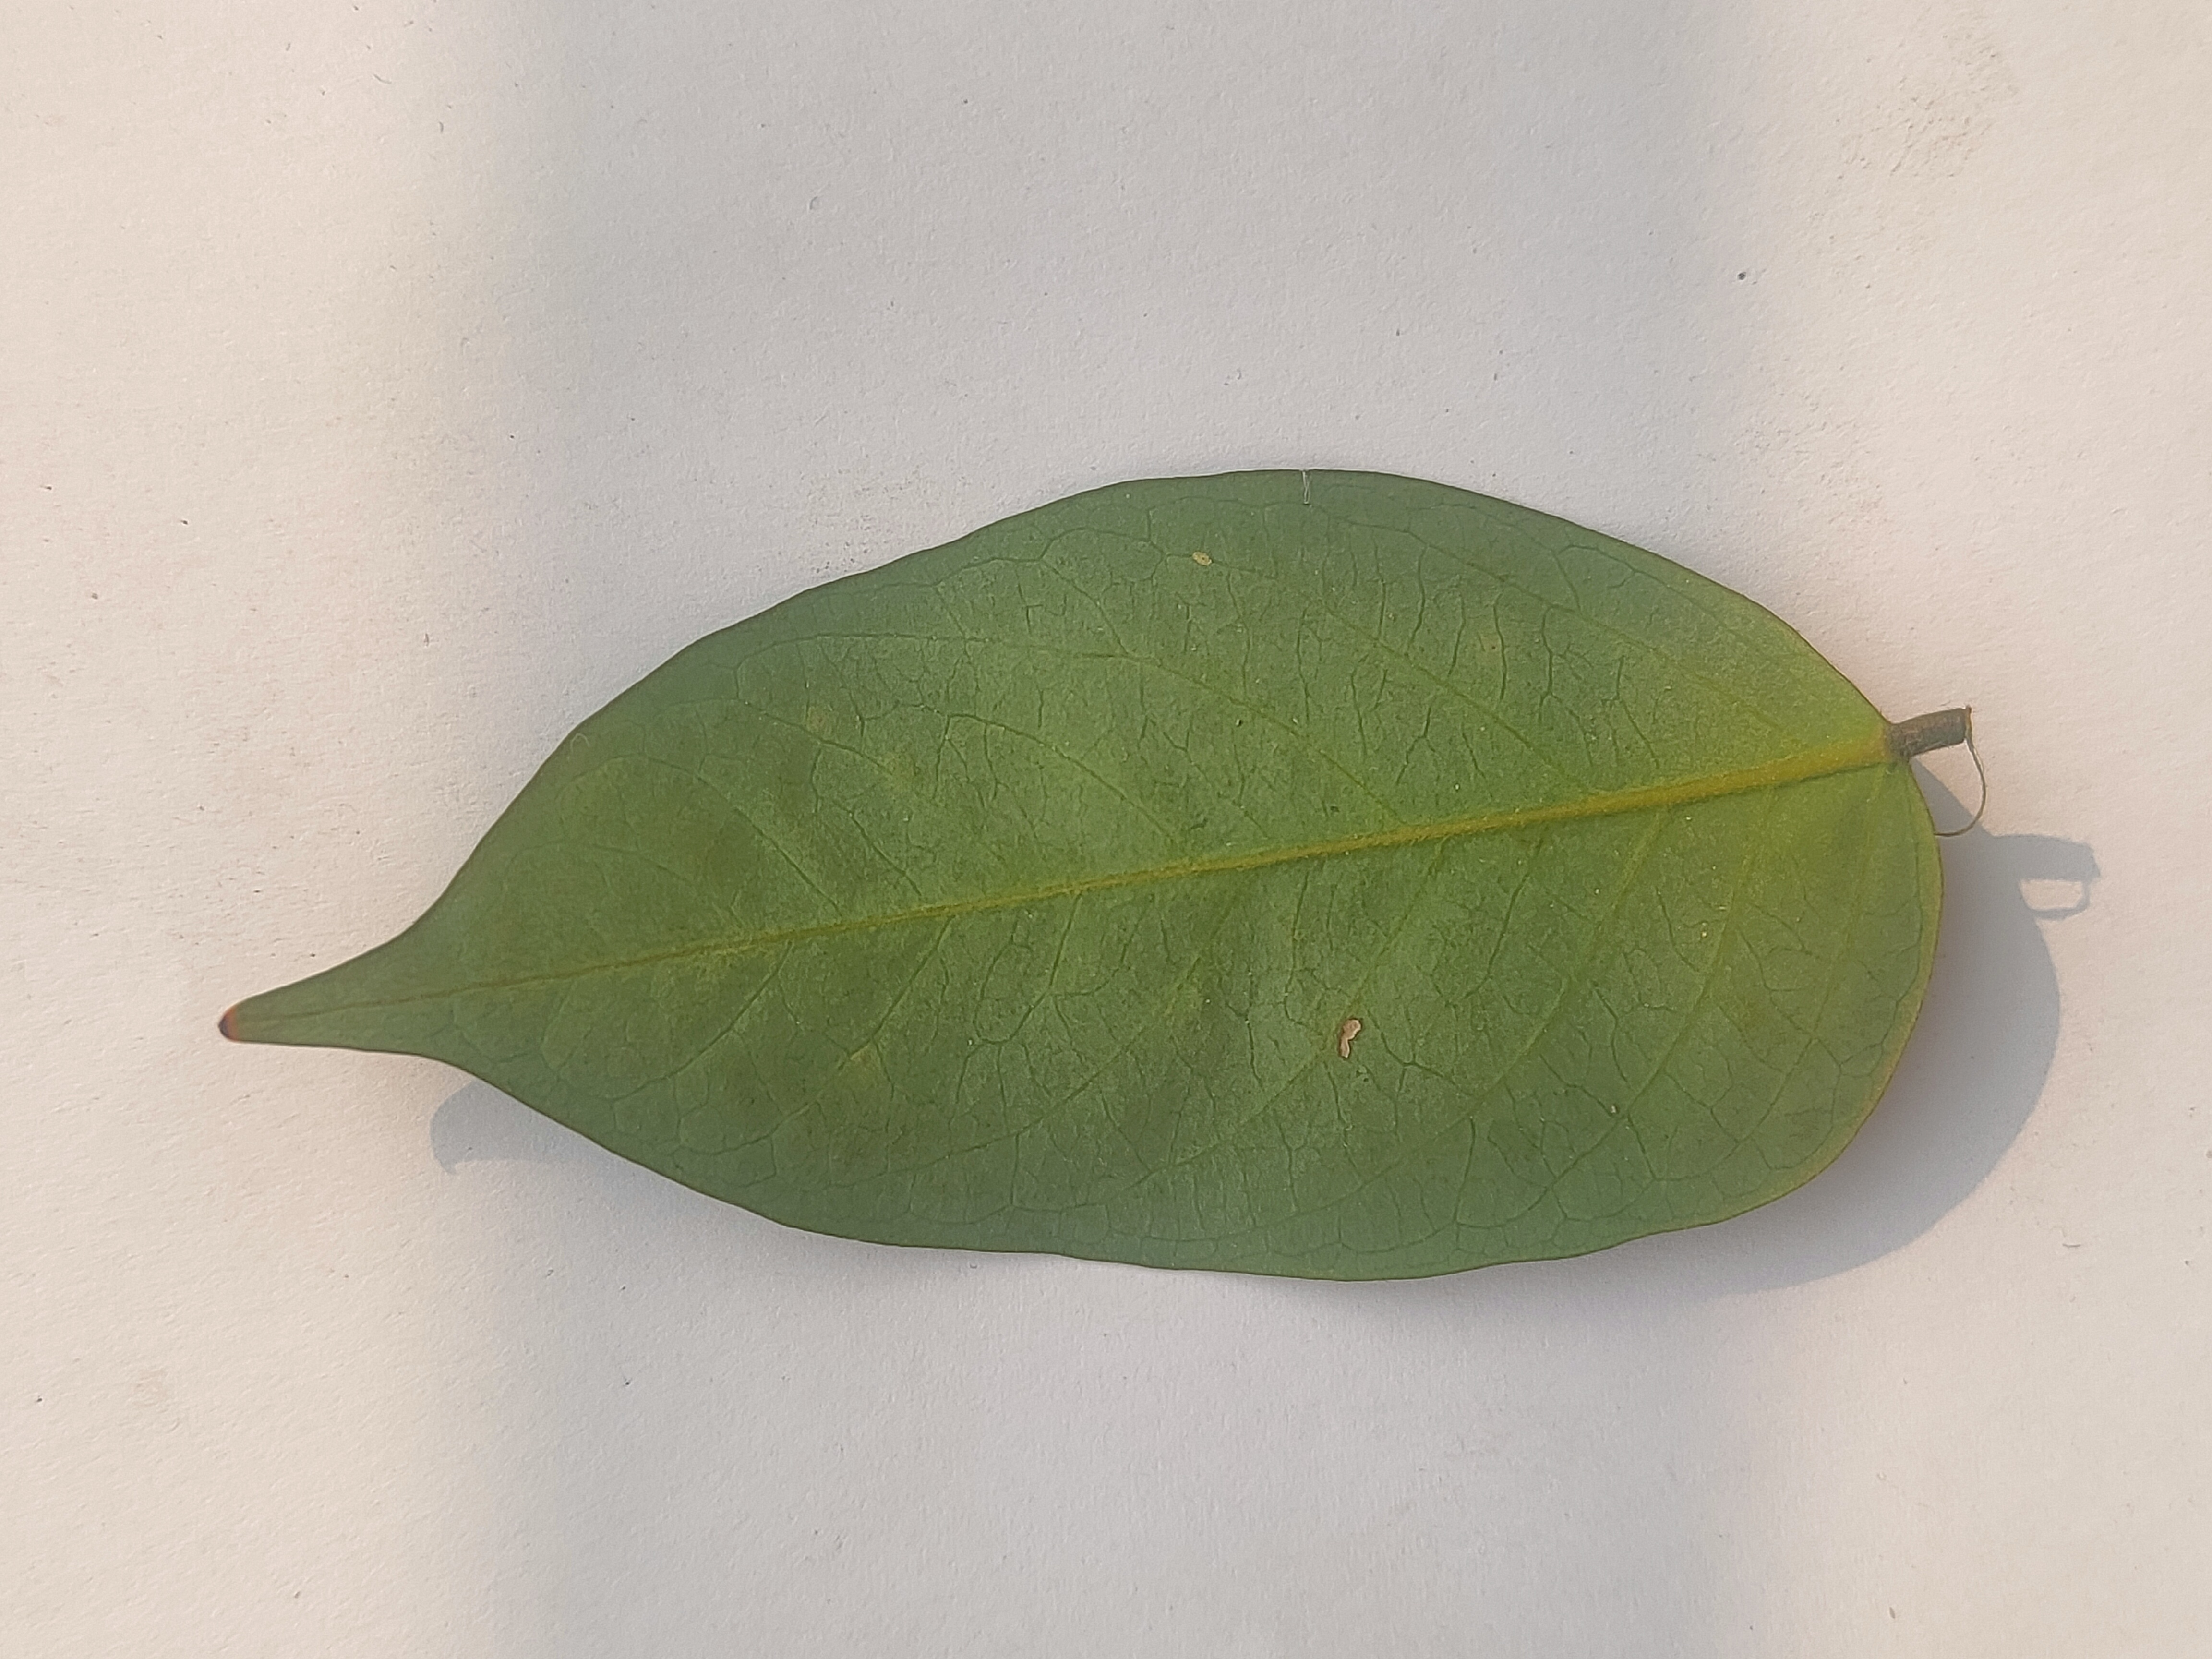
Leaf variety: Star Fruit